Severan dynasty

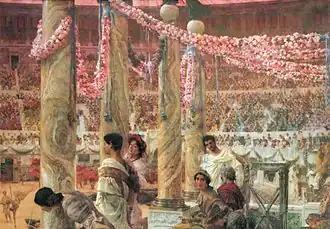
"Caracalla and Geta", Lawrence Alma-Tadema (1907)

In 195 Severus made him caesar and renamed him to Aurelius Antonius Marcus after Marcus Aurelius.